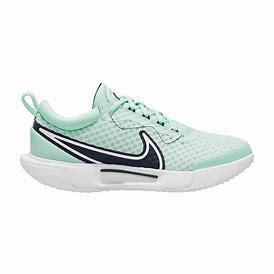
Brand: Nike
Model: Court Zoom Pro